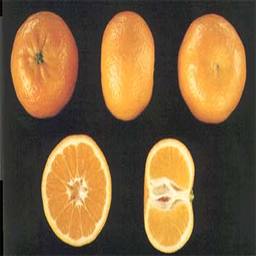
Label: peels